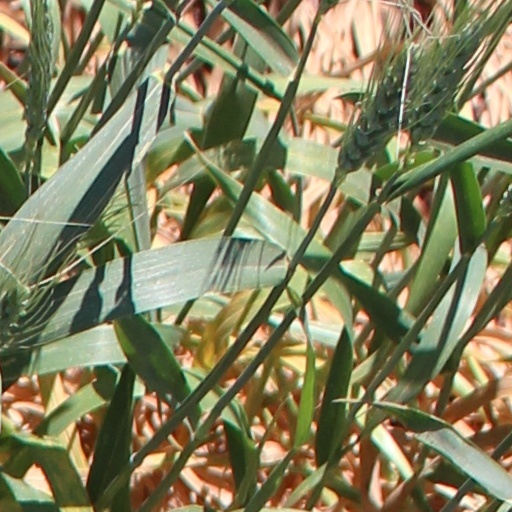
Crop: wheat